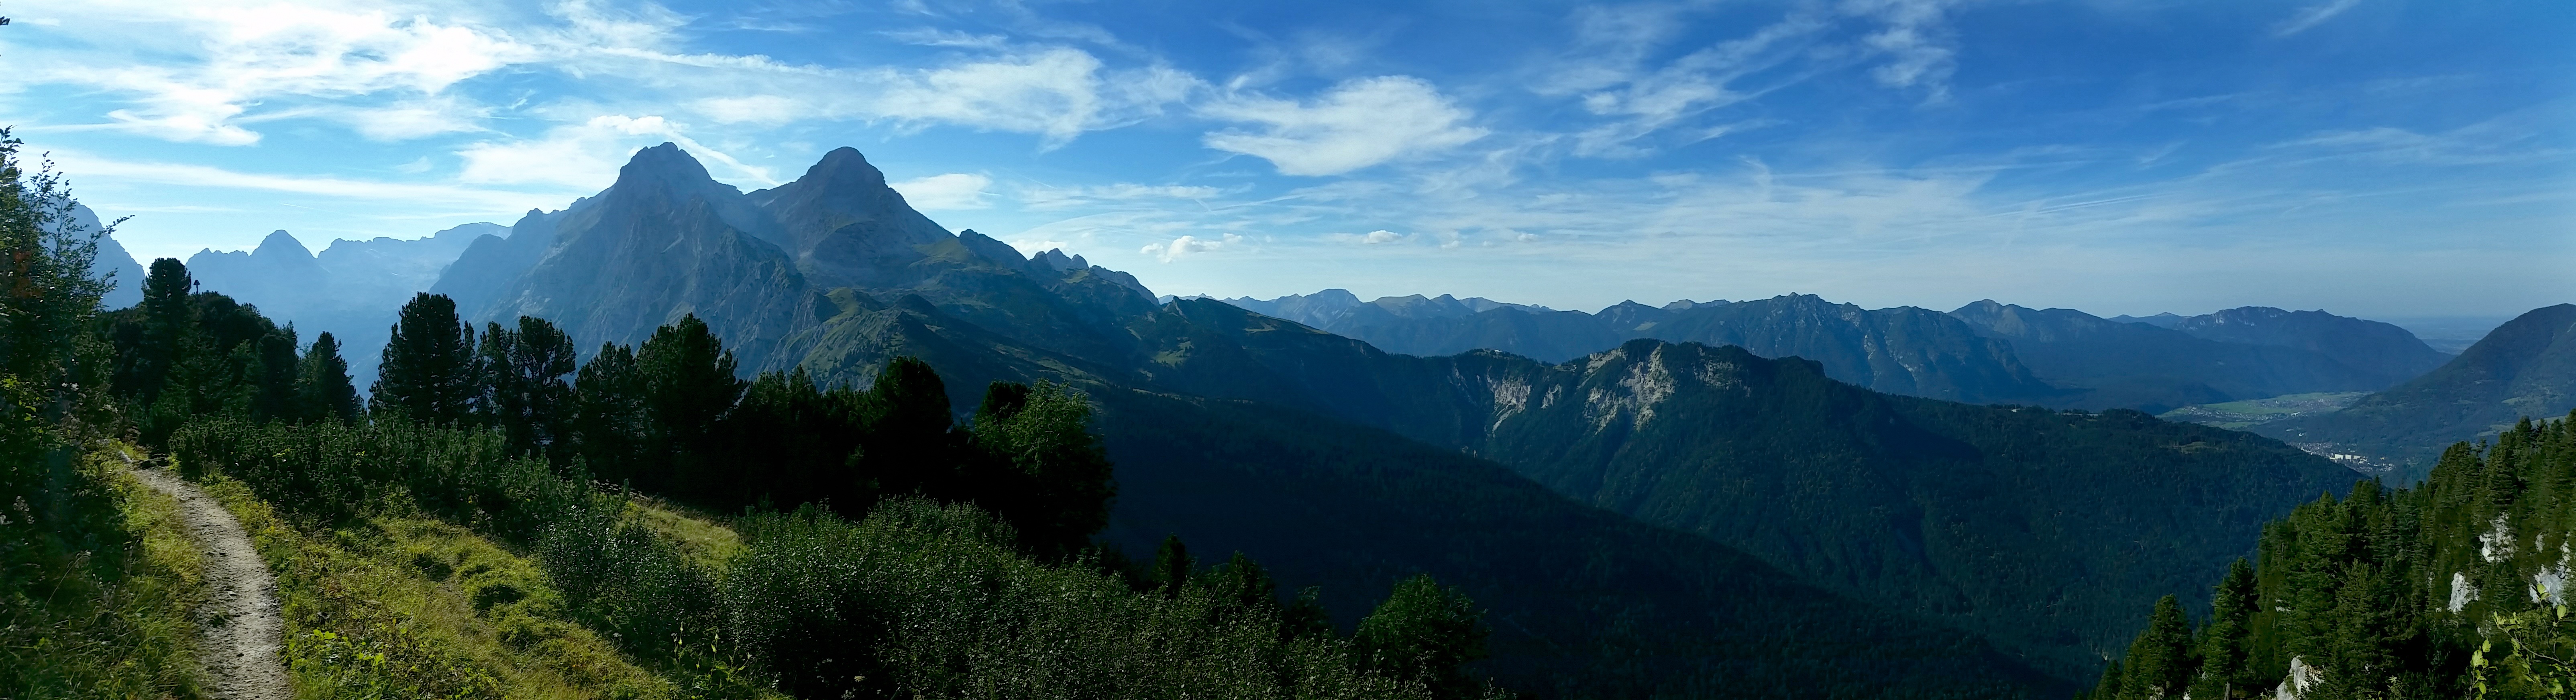
landscape, wilderness, mountain, hiking, view, valley, mountain range, panorama, fjord, national park, ridge, massif, mountains, alps, plateau, ecosystem, landform, mountain hiking, schachen, geographical feature, mountainous landforms